Vladimir constituency

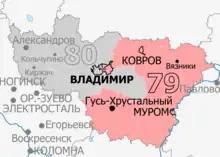
Constituency boundaries since 2016

The Vladimir constituency (No.79) is a Russian legislative constituency in Vladimir Oblast. The constituency covers half of Vladimir and eastern part of Vladimir Oblast.